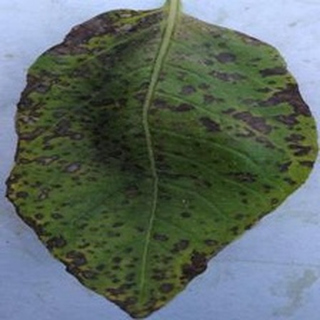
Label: potato_early_blight